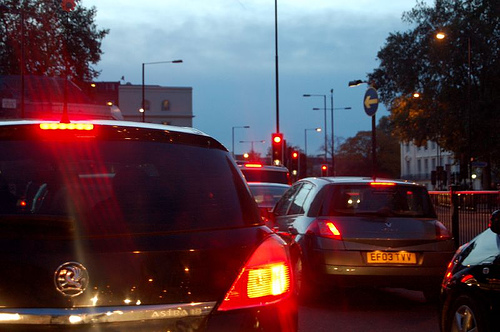
user: Given an image and a question. Answer the question in a short answer. Question: What does the bright red light on the vehicle mean? Short Answer:
assistant: stop